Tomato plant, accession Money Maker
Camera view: bottom (45 deg); turntable rotation: 150 degrees
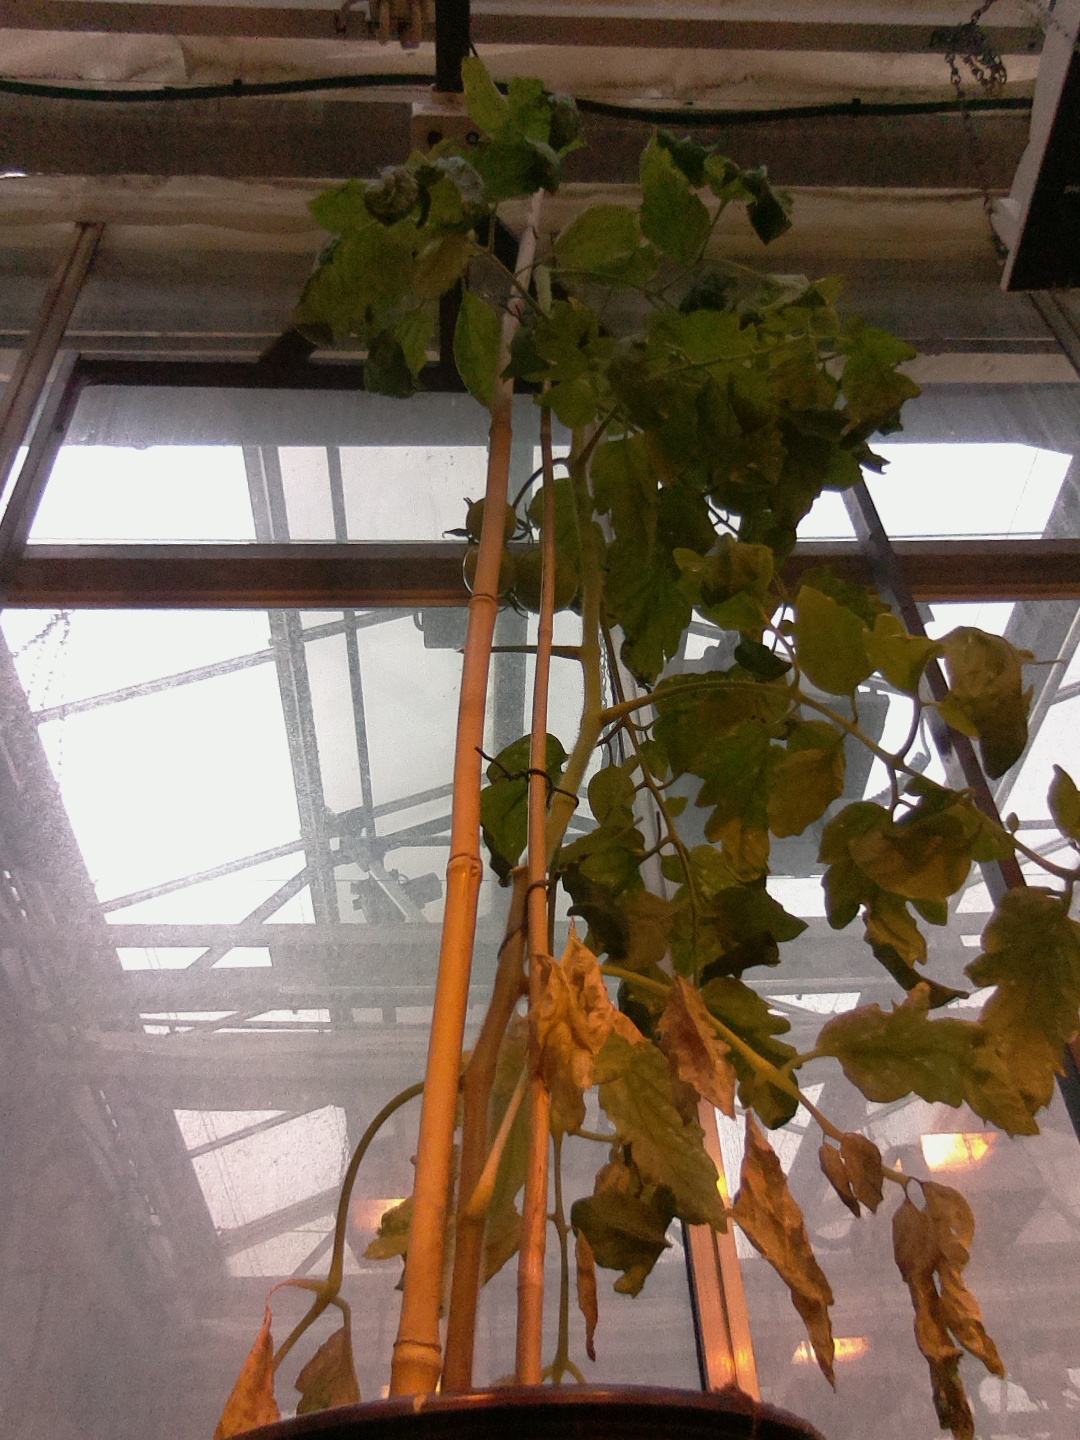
BBCH growth stage 76: 60%-70% of final fruit size